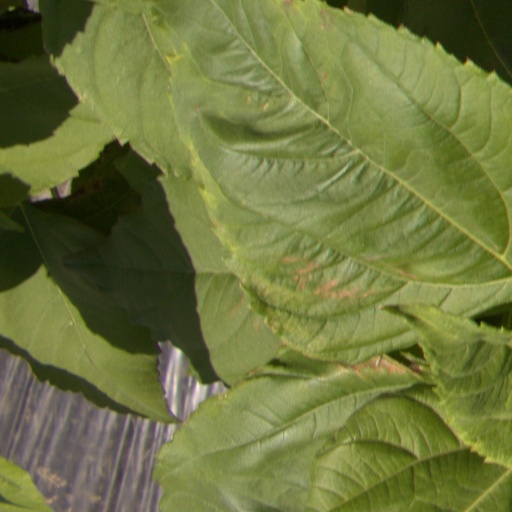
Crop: Jerusalem artichoke